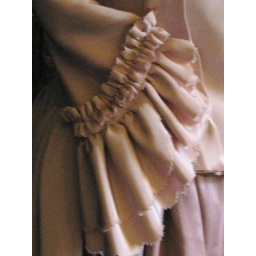
Detail of sleeve on pink silk reproduction French and Indian War era dress by Rue de la Paix Reproductions.